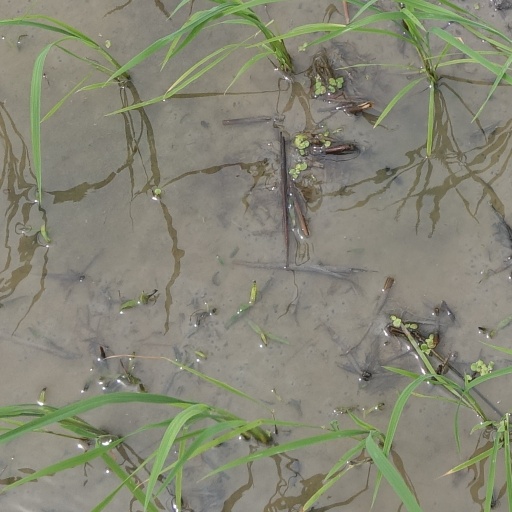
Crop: rice